Rascal Does Not Dream of a Knapsack Kid

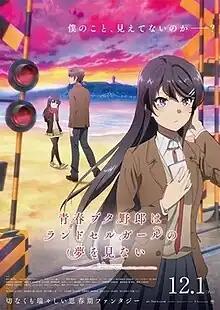
Theatrical release poster

Rascal Does Not Dream of a Knapsack Kid is a 2023 Japanese animated supernatural romantic drama film based on the ninth volume of the light novel series "Rascal Does Not Dream" written by Hajime Kamoshida and illustrated by Kēji Mizoguchi. The film is produced by CloverWorks, serves as a sequel to the anime film "Rascal Does Not Dream of a Sister Venturing Out", and marks the end of the High School Student Arc of the series.